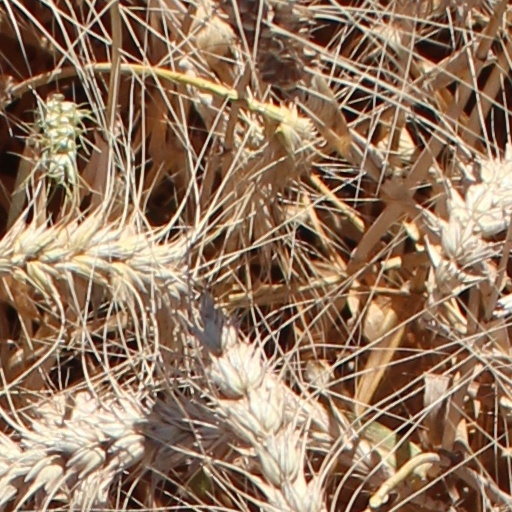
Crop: wheat